Taipei

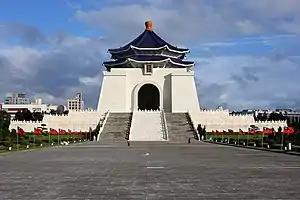
The National Chiang Kai-shek Memorial Hall is a national monument, landmark, and tourist attraction in Taipei.

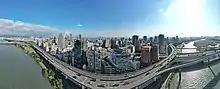
Aerial panorama of Taipei's west from the perspective of Tamsui River

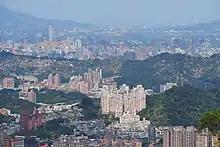
The city of Taipei, as seen from Maokong in 2014

Upon the Japanese defeat following the nuclear bomb destruction of Hiroshima and Nagasaki, and its consequent surrender in August 1945, the Kuomintang (Chinese Nationalist Party) assumed control of Taiwan. Subsequently, Taipei was established as a provincial city and a temporary Office of the Taiwan Province Administrative Governor was established in it. In 1947 the Kuomintang (KMT) government under Chiang Kai-shek declared island-wide martial law in Taiwan as a result of the 28 February Incident, which began with incidents in Taipei but led to an island-wide crackdown on the local population by forces loyal to Chiang. Two years later, on 7 December 1949, Chiang and the Kuomintang forces were forced to flee mainland China after the defeat by Communist revolutionaries. The KMT-led national government that fled to Taiwan declared Taipei to be the provisional capital of a continuing Republic of China.